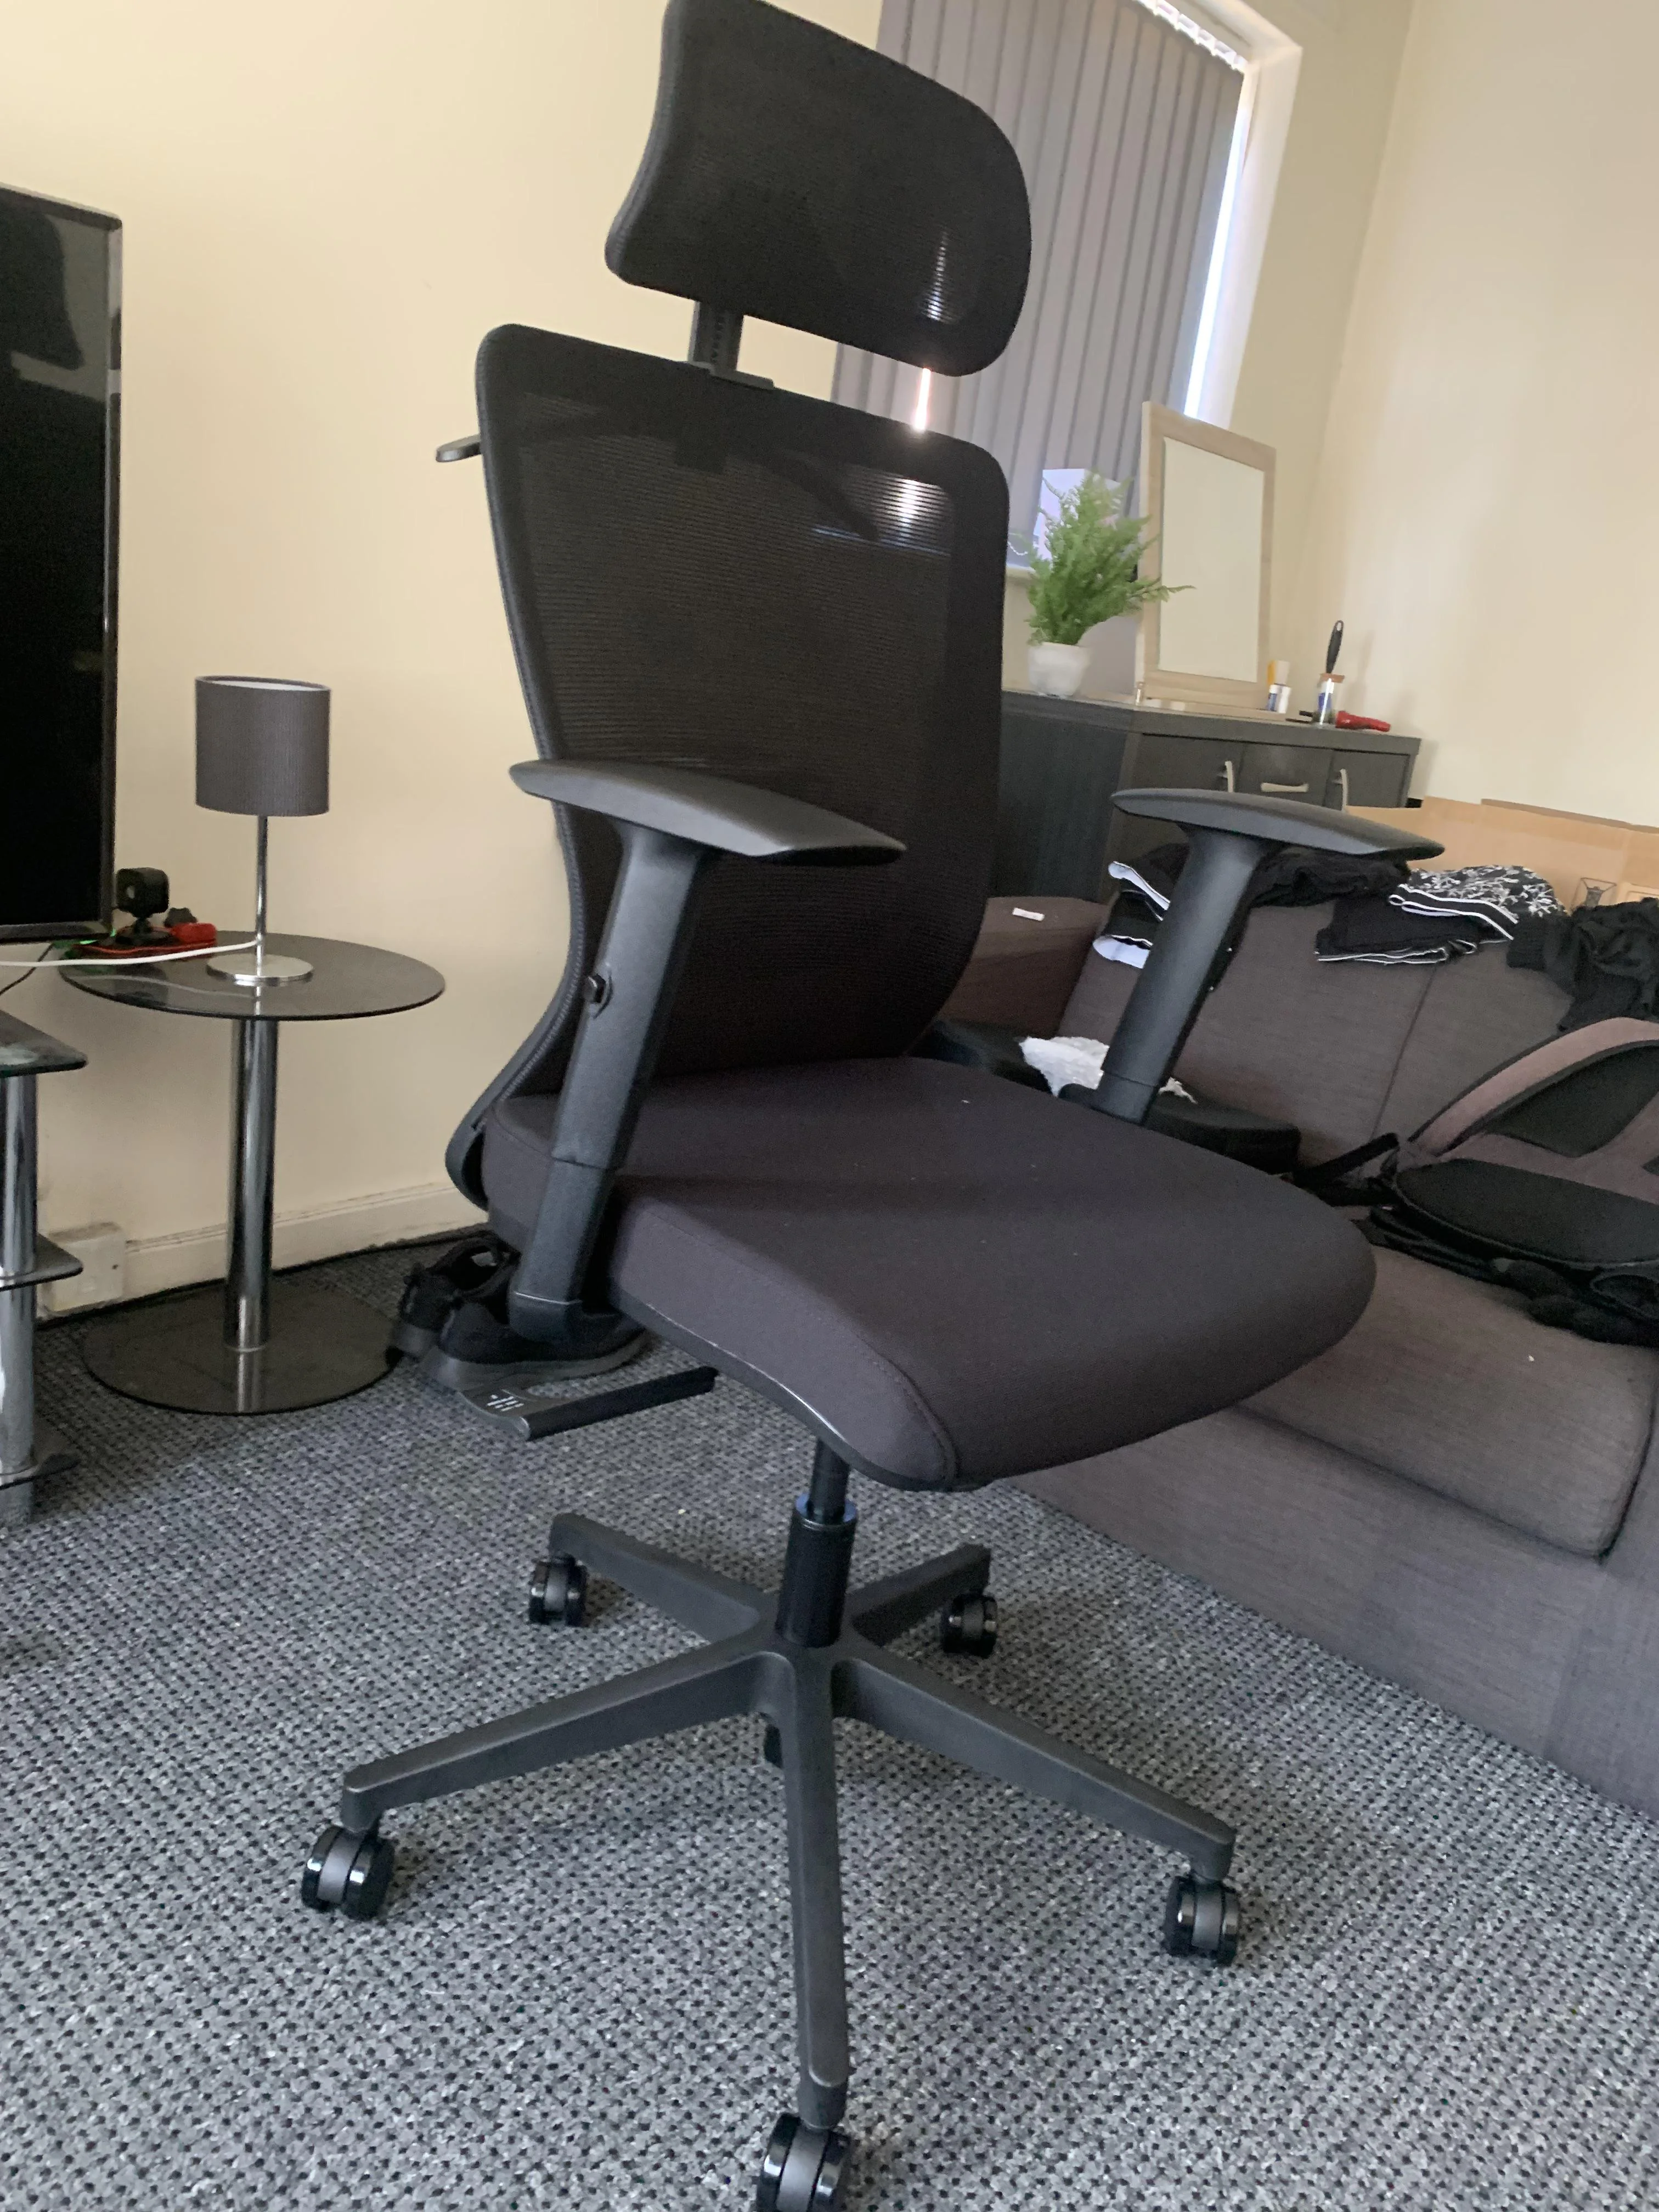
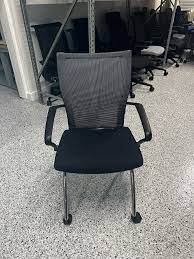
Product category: items_chair
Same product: no